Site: brandenburg
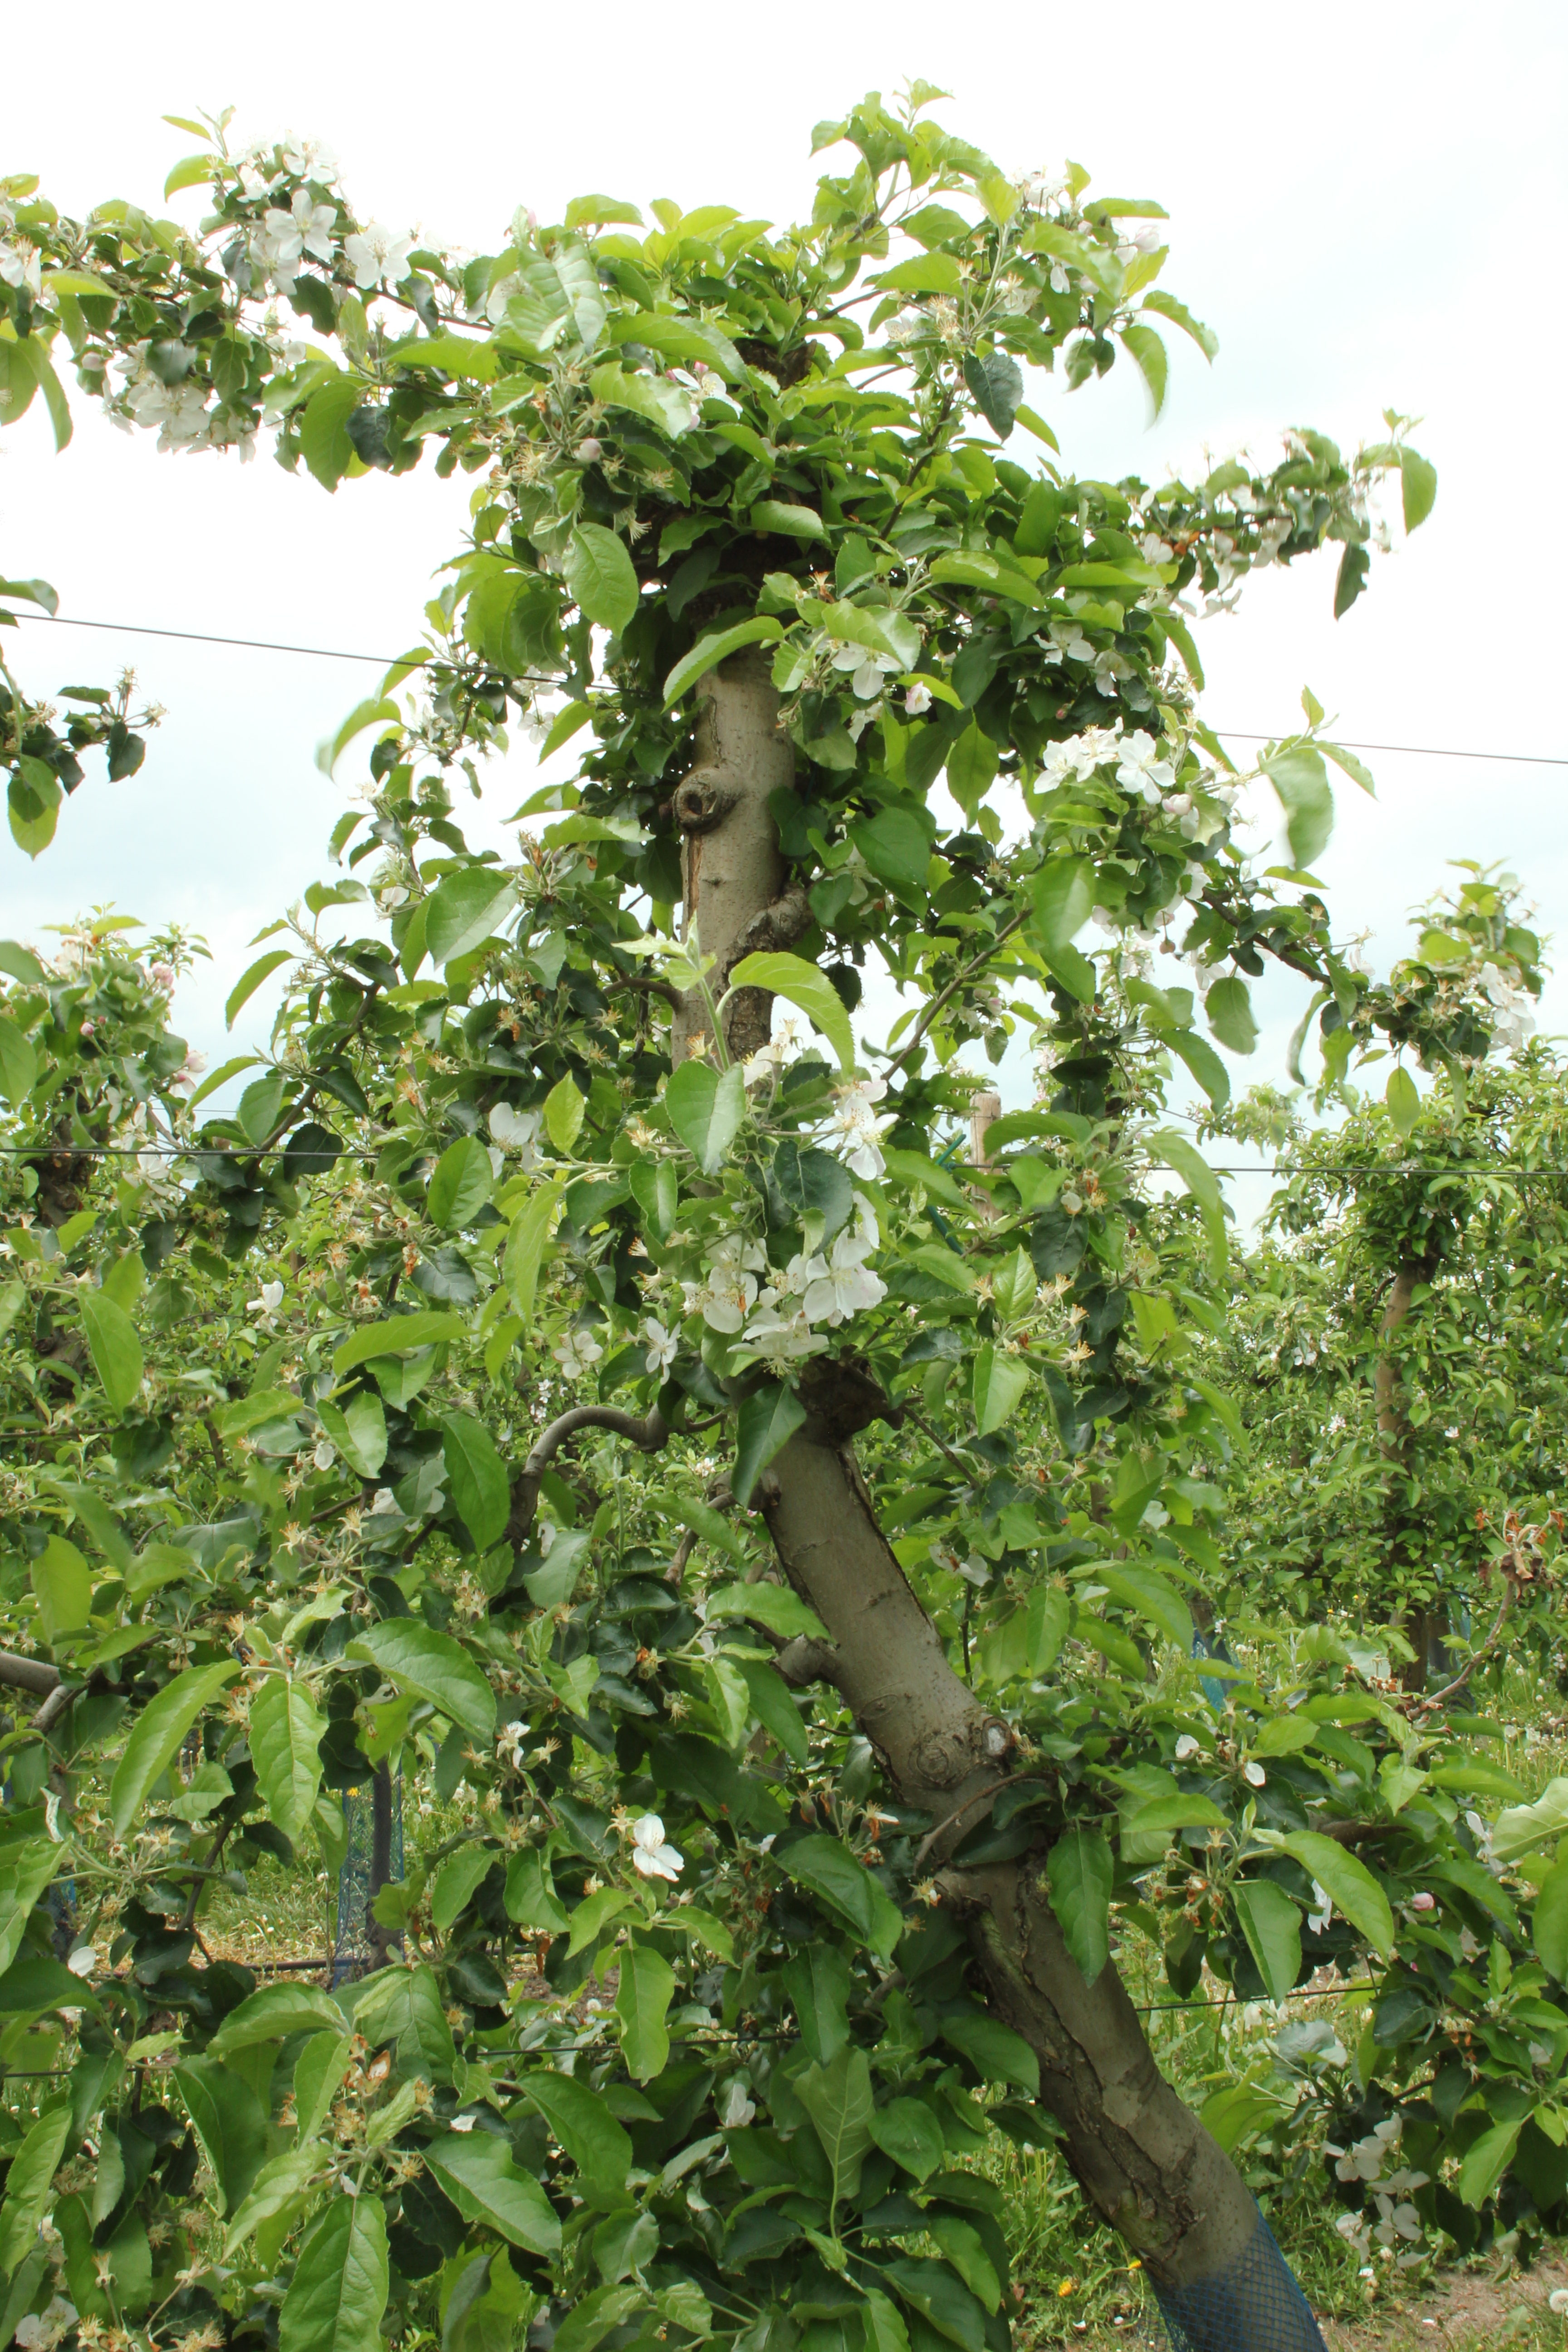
Growth stage (BBCH 67): Flowering